Awash River

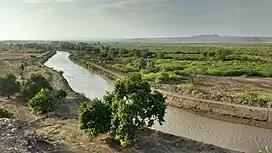
Awash River near Asaita (2015)

The Awash River basin, spanning 23 administrative zones, covers 10% of Ethiopia's area and hosts about 17% of its population. It is partly located in the Main Ethiopian Rift. The Awash River is long. It starts in Ethiopia’s central highlands at an elevation of and passes through a number of locations before joining Lake Abbe at a height of . The Awash River basin is divided into three sections: upper, middle, and lower.